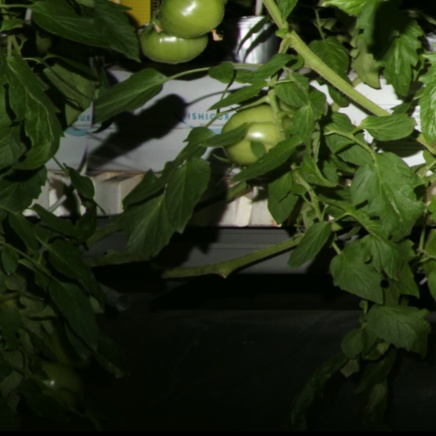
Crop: tomato